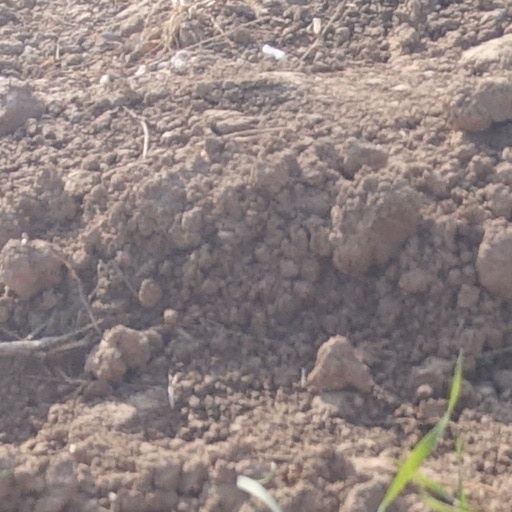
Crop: wheat